Answer in natural language. Estimate the real world distances between objects in the image. Which object is closer to framed monochromatic wall decor painting, metal-framed black chair or white rectangular dining table? Choose between the following options: metal-framed black chair or white rectangular dining table
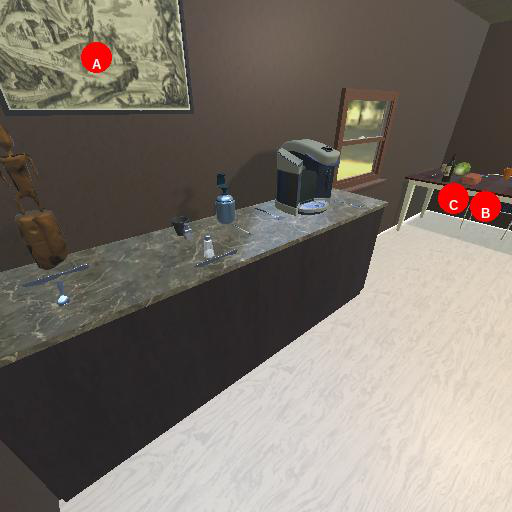
<answer>white rectangular dining table</answer>